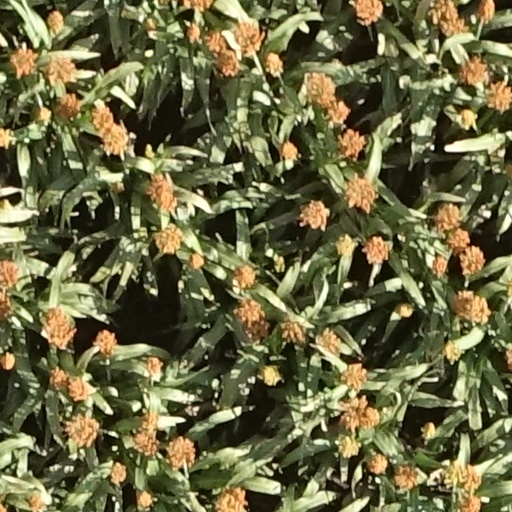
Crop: sorghum